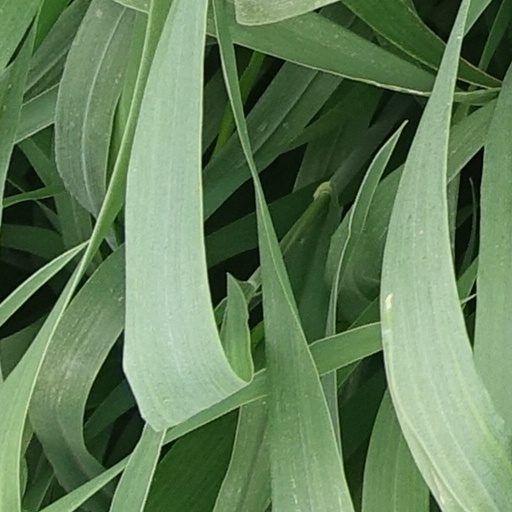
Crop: wheat